Lewis Pollard

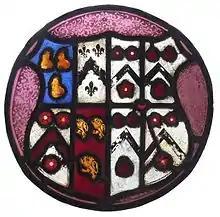
Heraldic stained-glass roundel representing marriage of Sir Hugh Stucley and Jane Pollard, King's Nympton Church

He died on in 1540 aged 75 .His Will was made when he retired in 1526.The Will on 2 November 1526 ( National Archives Wills) Reference: PROB 11/22/220 .